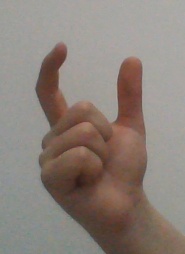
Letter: nun